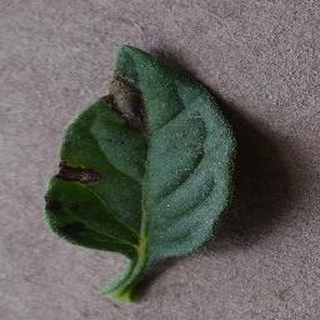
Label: tomato_early_blight